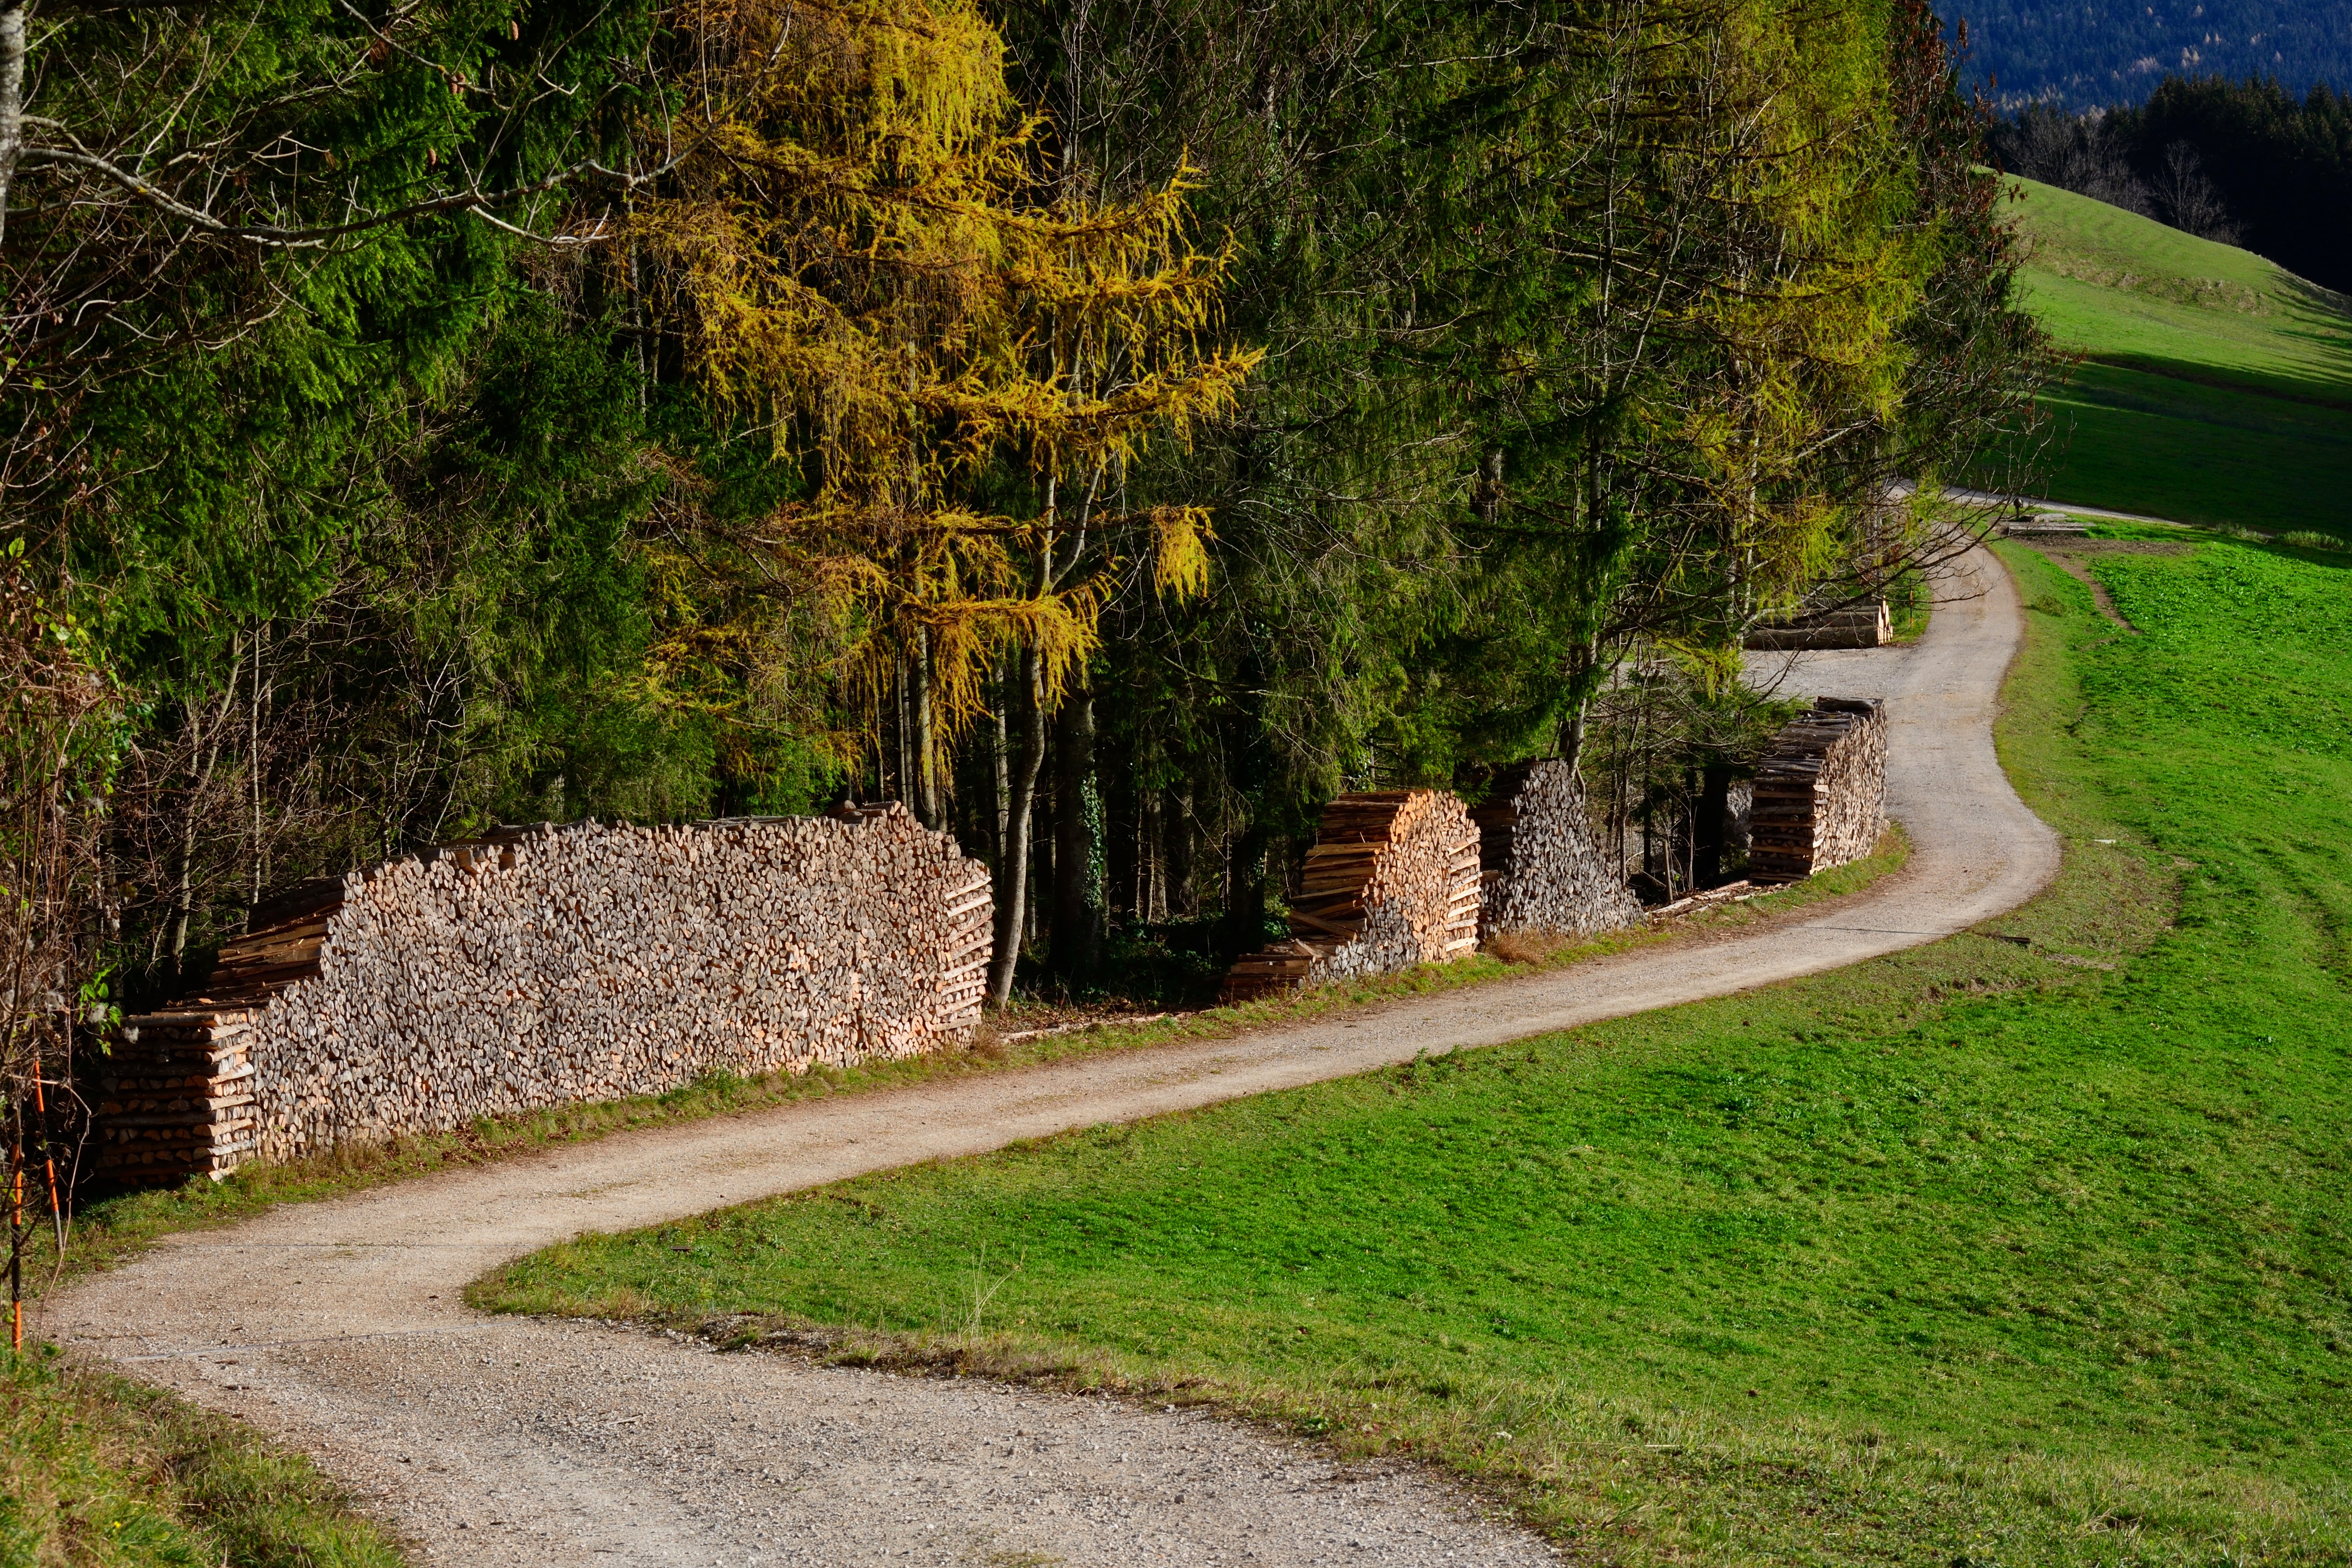
landscape, tree, nature, forest, grass, wood, trail, lawn, hill, idyllic, green, scenic, autumn, firewood, garden, lane, trees, forestry, shrub, promenade, estate, mood, away, nature trail, forest path, rural area, dirt track